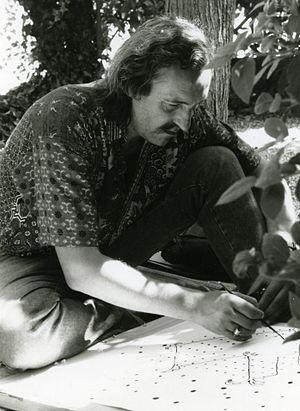
La peinture algérienne contemporaine apparaît dans les années 1920 à travers une première génération de précurseurs.
Denis Martinez, né le 30 novembre 1941 à Port-aux-Poules en Algérie, est un peintre algérien. Il a choisi d'y demeurer après l'Indépendance. Contraint à l'exil en 1994 il vit et travaille depuis à Marseille.